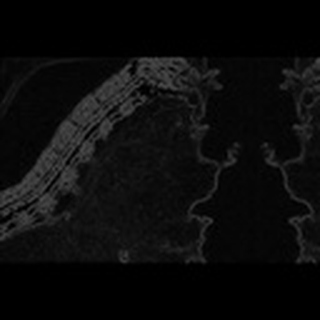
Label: cotton_army_worm